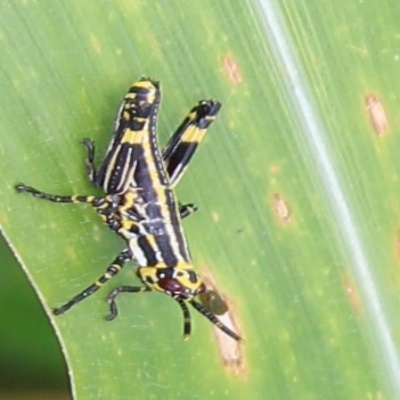
Crop: Maize
Condition: grasshoper